Hornchurch

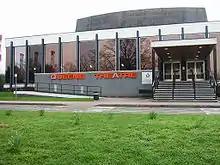
Queen's Theatre

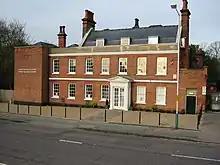
Fairkytes Arts Centre

Hornchurch town centre is the location of Queen's Theatre, 500-seat mid-scale producing theatre and the smaller Fairkytes Arts Centre. The RAF Hornchurch Heritage Centre, a museum that opened in 2021 is located in the south of Hornchurch.